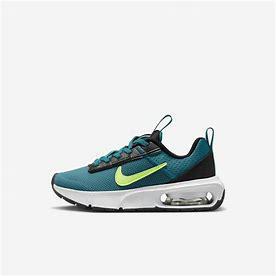
Brand: Nike
Model: Air Max Intrlk Lite